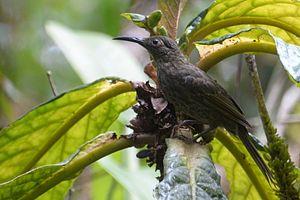
Myza est un genre d'oiseaux de la famille des Meliphagidae.